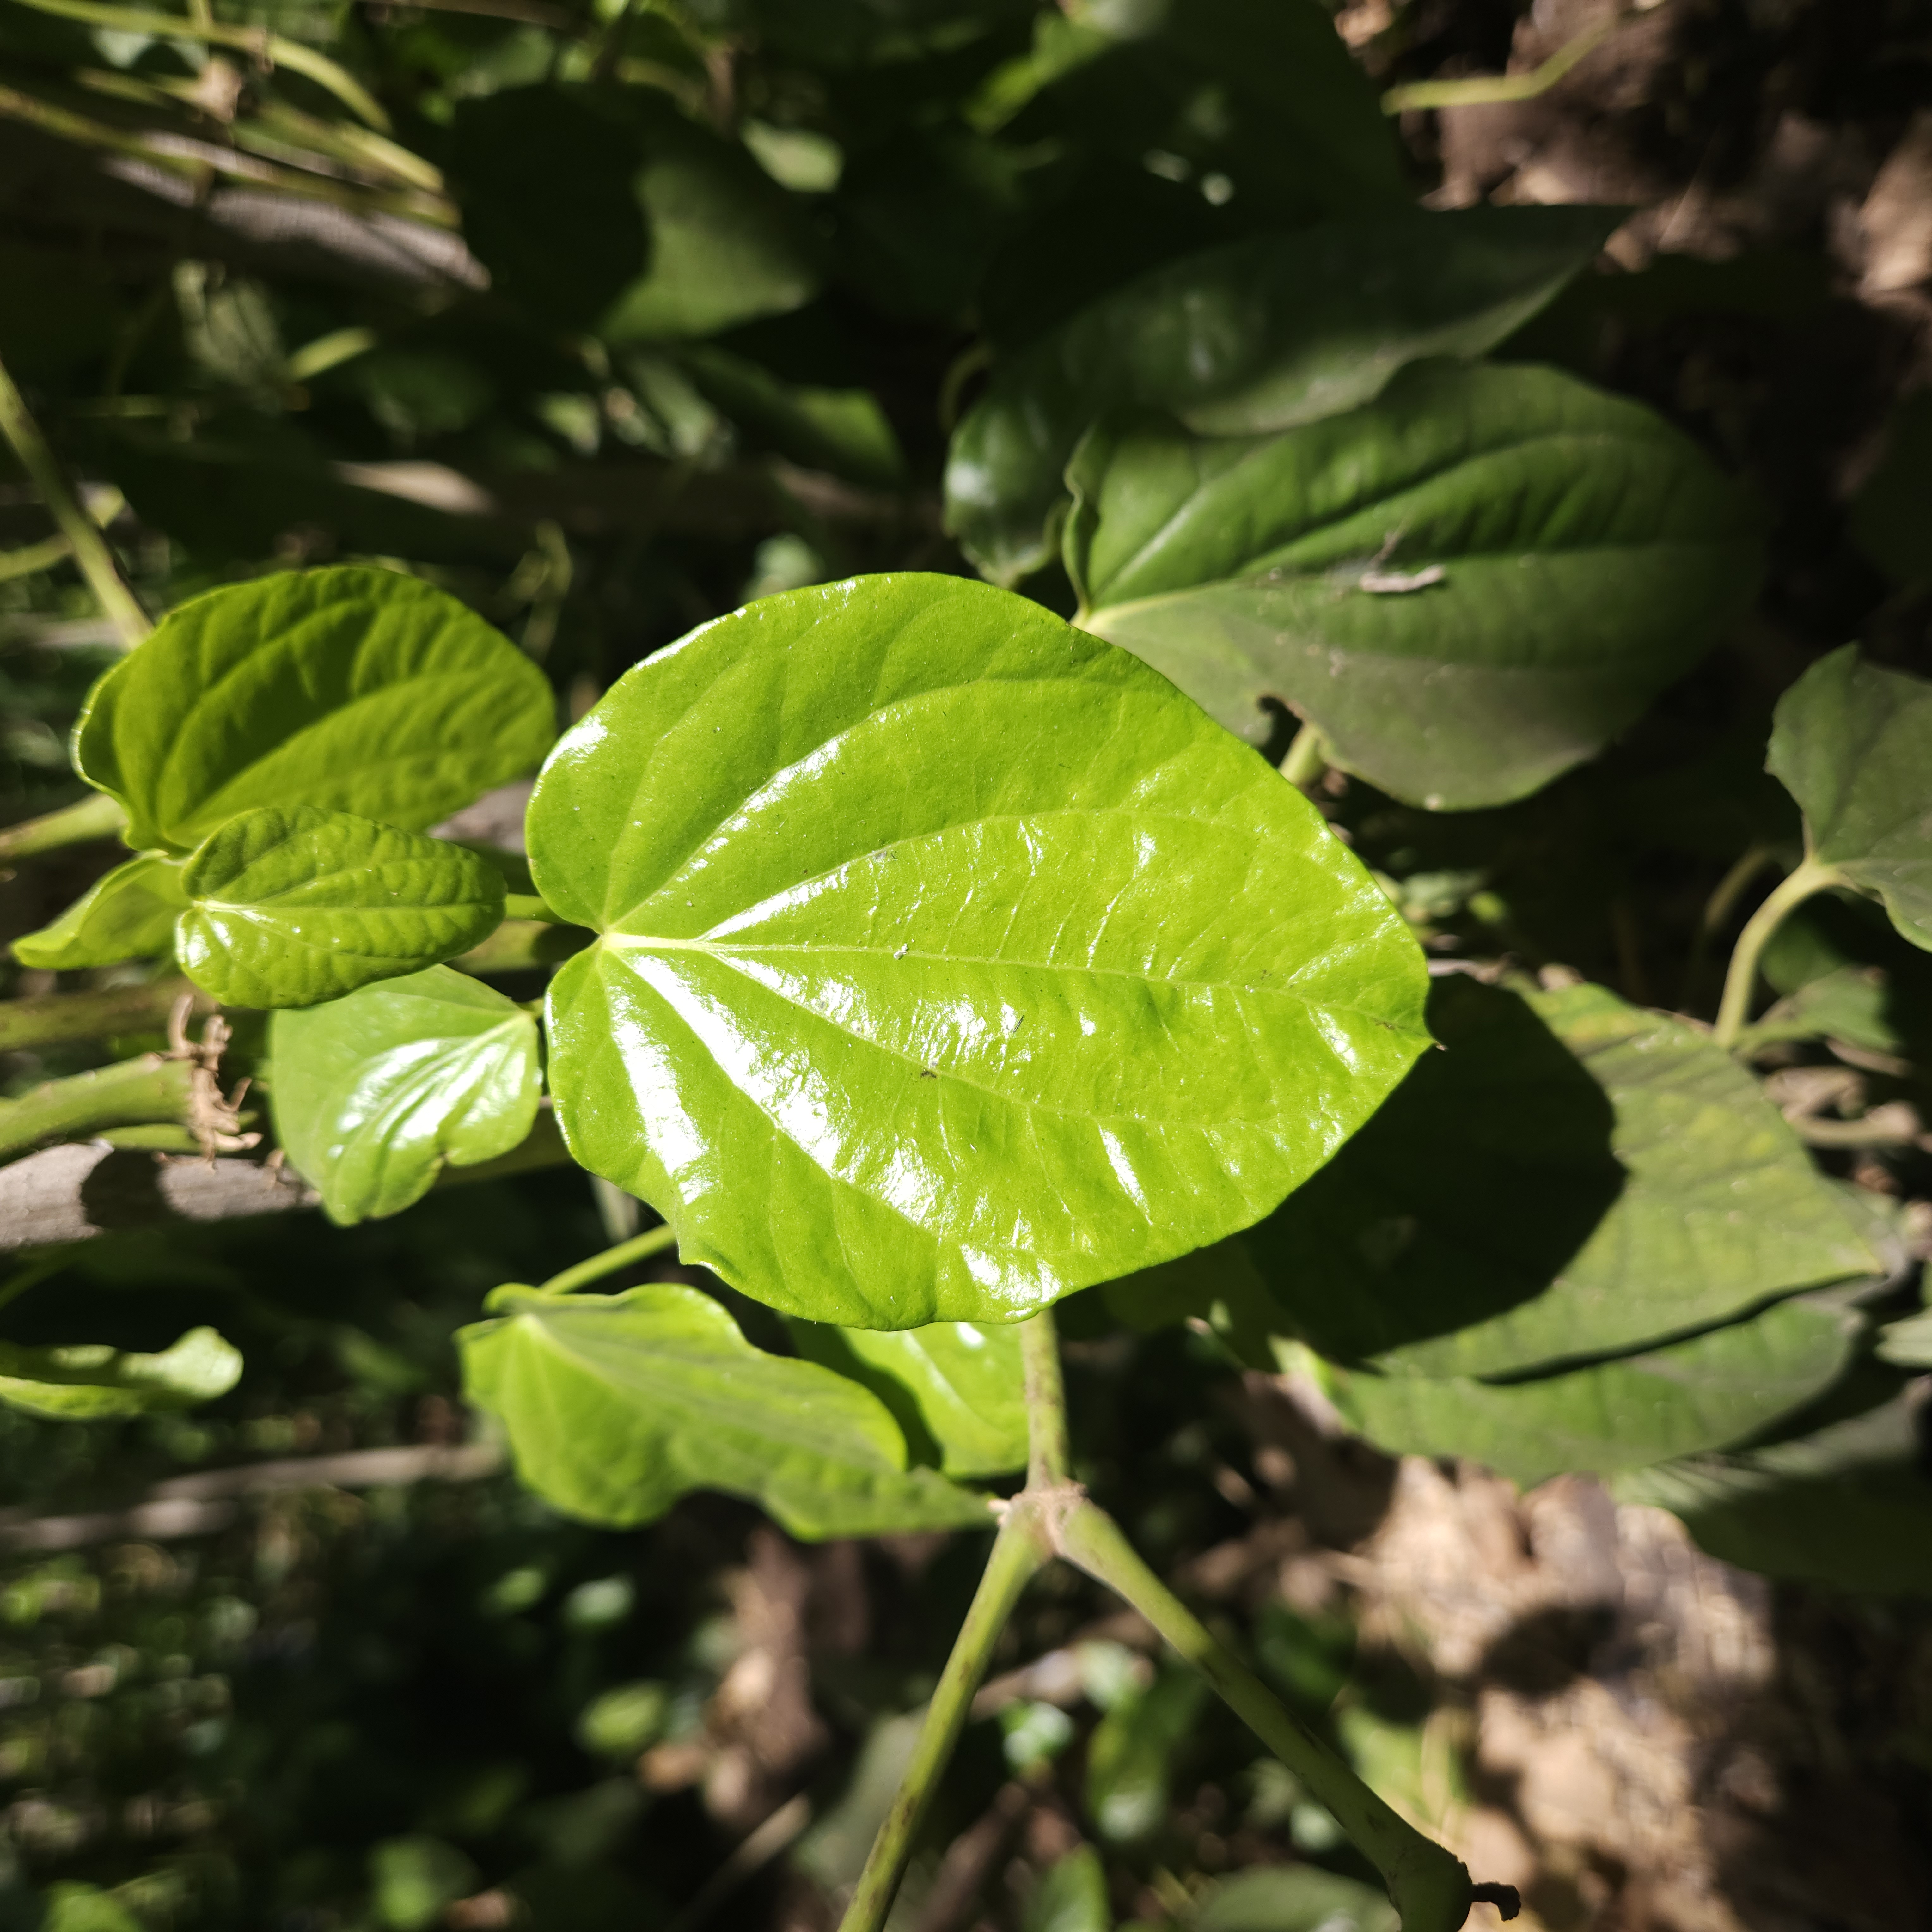
Label: Healthy